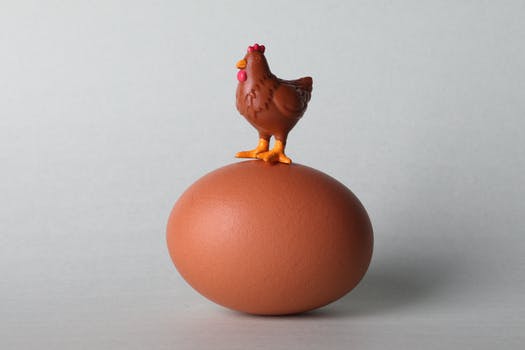
Label: No Watermark